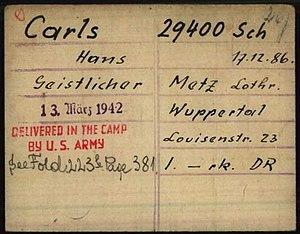
Hans Carls est un prêtre catholique allemand. Interné à Dachau, il fut l'un des premiers à décrire son expérience concentrationnaire.